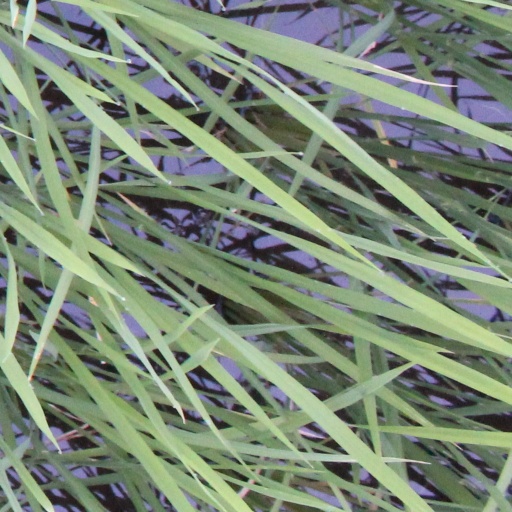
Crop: rice